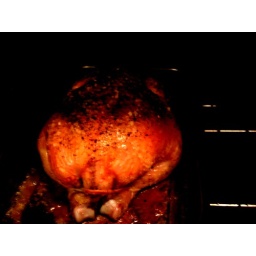
bird in the oven 2